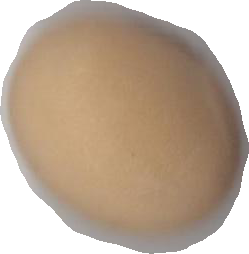
Variety: Anjasmoro